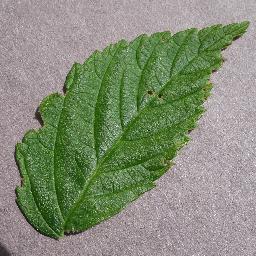
Label: Raspberry___healthy